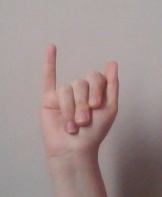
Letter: meem